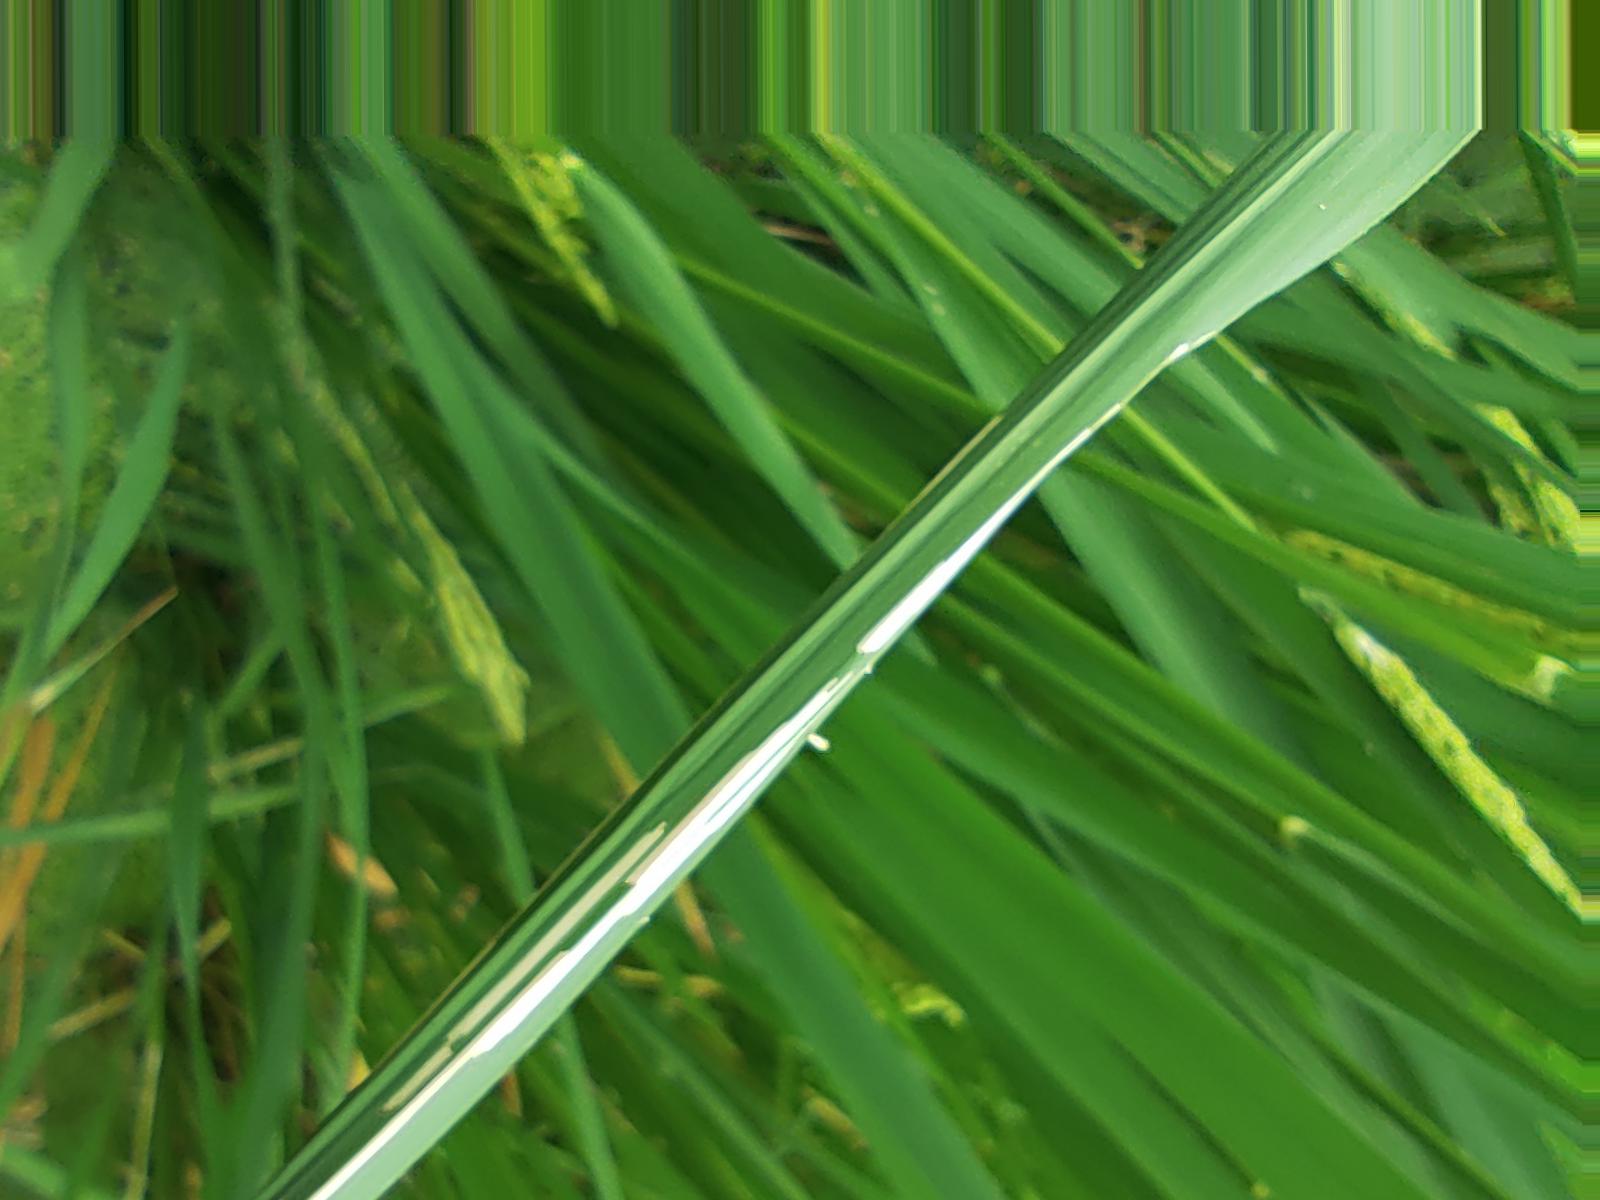
Nhãn: Sâu gai ( Hispa )